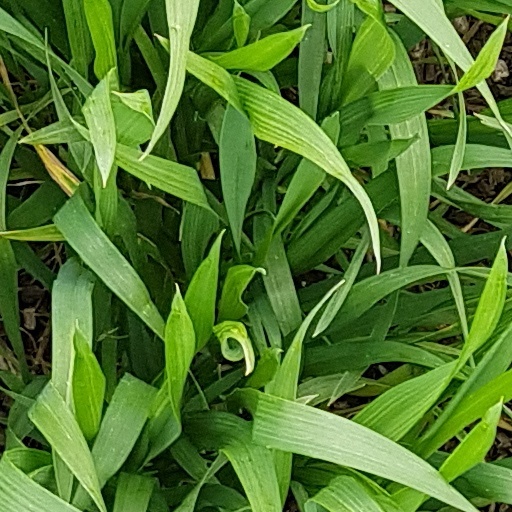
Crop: wheat